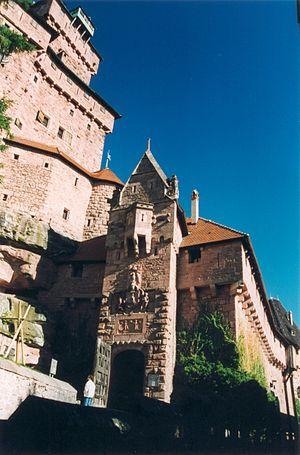
Château du Haut-Kœnigsbourg , Alsace, France
Le château du Haut-Kœnigsbourg est un château fort alsacien du XIIᵉ siècle, profondément remanié au XVᵉ siècle et restauré avant la Première Guerre mondiale sous Guillaume II. Le château se dresse sur la commune française d'Orschwiller dans le département du Bas-Rhin en région Grand Est, au sein de la région historique et culturelle d'Alsace.